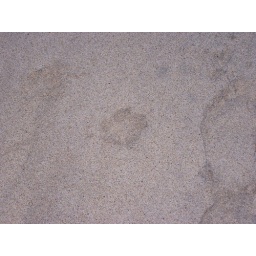
Big cat print in sand